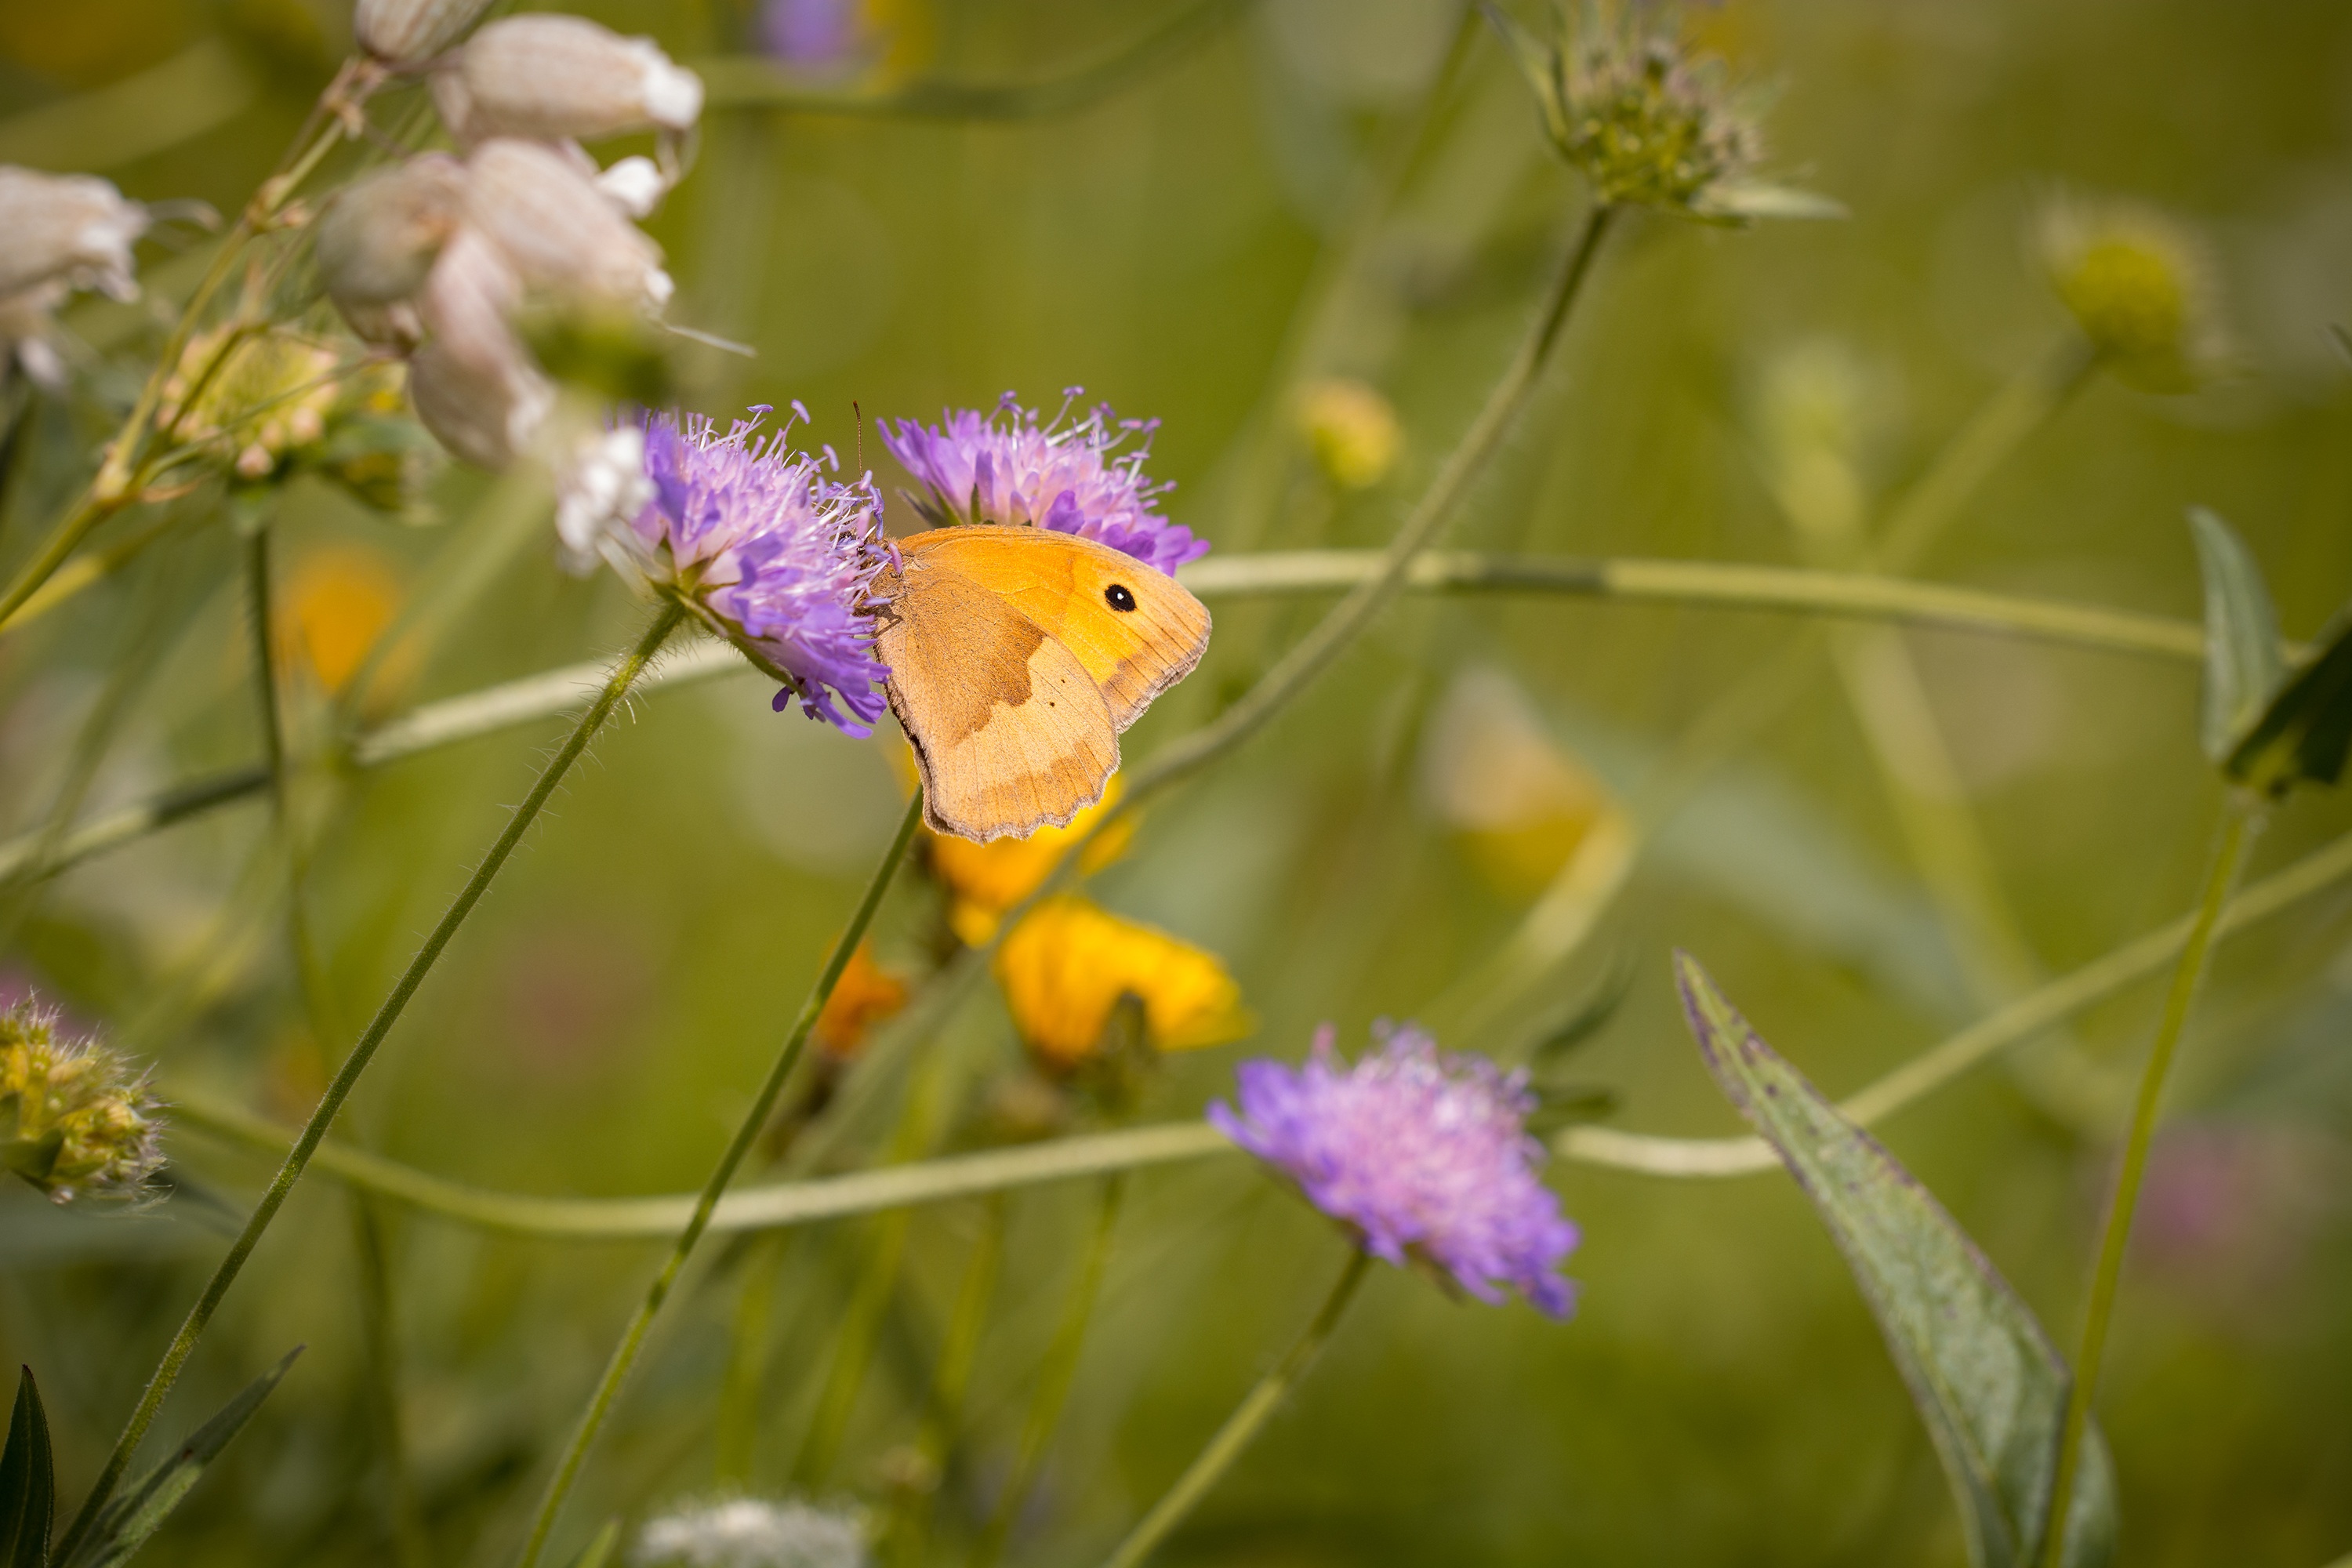
nature, blossom, plant, meadow, flower, summer, insect, autumn, botany, butterfly, close, flora, fauna, invertebrate, wildflower, flowers, close up, wild life, wild flowers, nectar, macro photography, summer meadow, natural lawn, flowering plant, daisy family, edelfalter, meadow brown, satyrinae, moths and butterflies